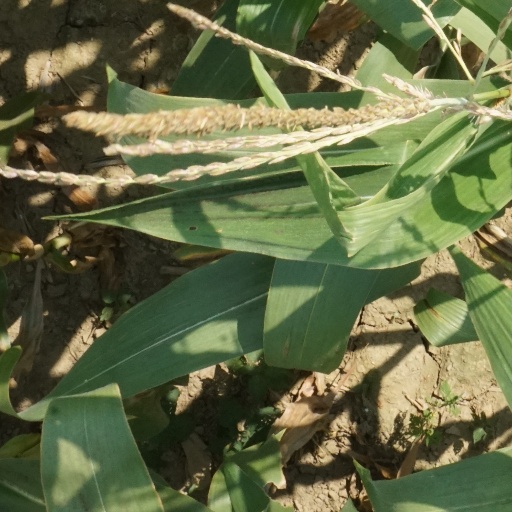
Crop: maize; corn